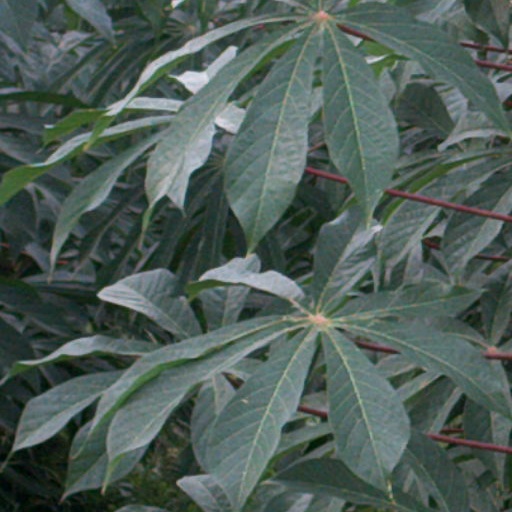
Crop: cassava